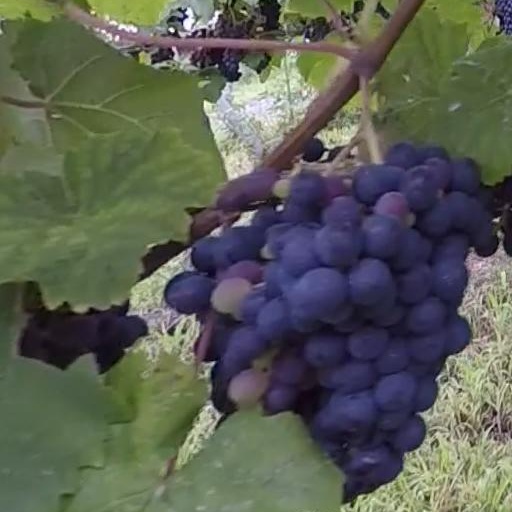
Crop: grape